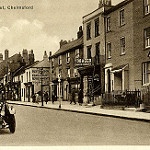
Label: street